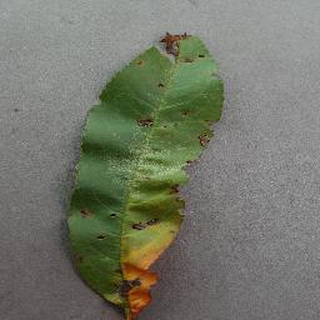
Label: peach_bacterial_spot